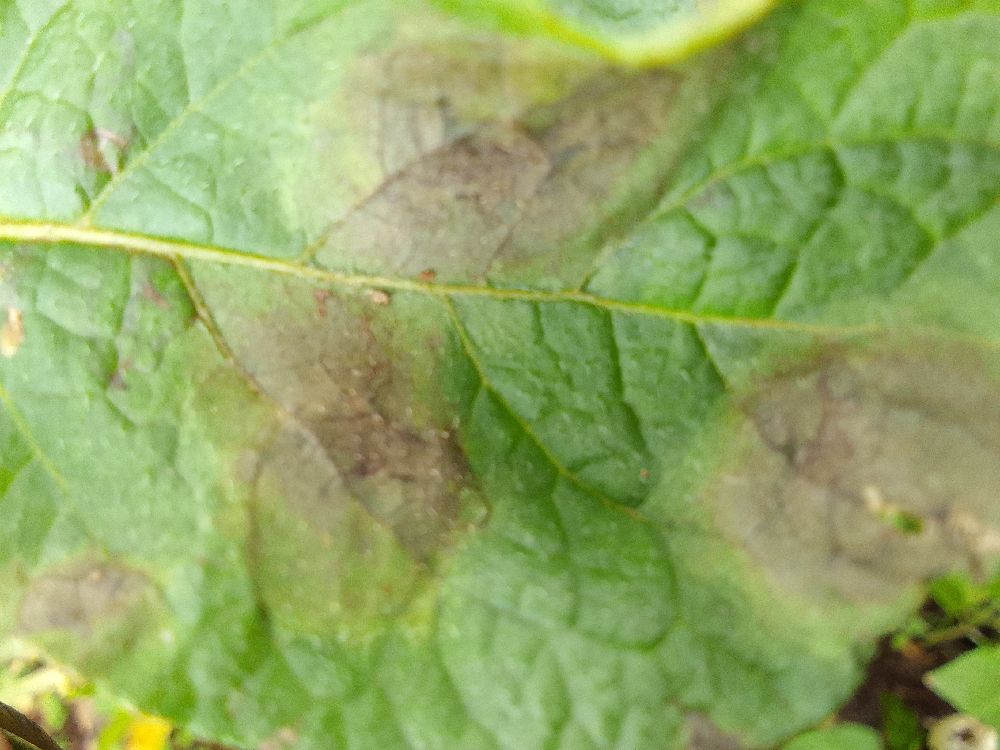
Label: Late blight